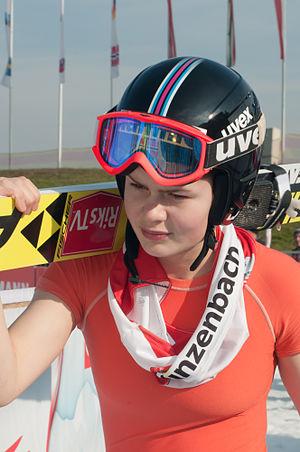
Anna Odine Strøm est une sauteuse à ski norvégienne, née le 17 avril 1998 à Alta, dans le Finnmark, tout au nord de la Norvège. Elle pratique également le combiné nordique.